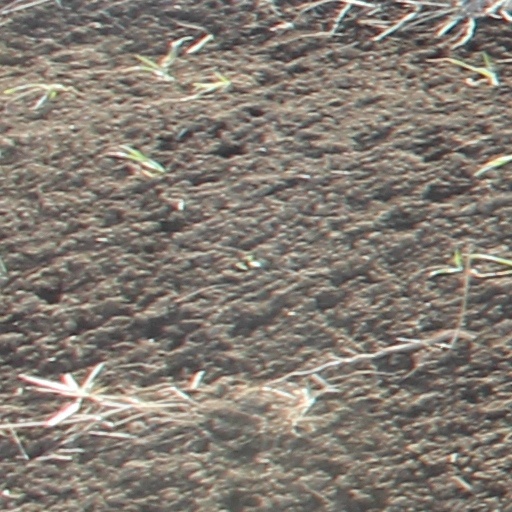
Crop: wheat